Altendorf (Sebnitz)

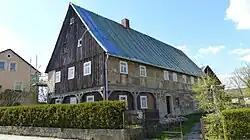
Listed building, Sebnitzer Straße 5a, Altendorf (Sebnitz)

Altendorf is a village in Saxony, Germany, situated in the district of Sächsische Schweiz-Osterzgebirge. It lies on the S154 road that links Bad Schandau and Sebnitz. It was one of the villages that composed the municipality of Kirnitzschtal, but, since 1 October 2012, it has been part of the municipality of Sebnitz.